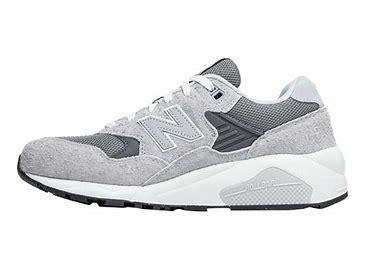
Brand: New
Model: Balance New Balance 580